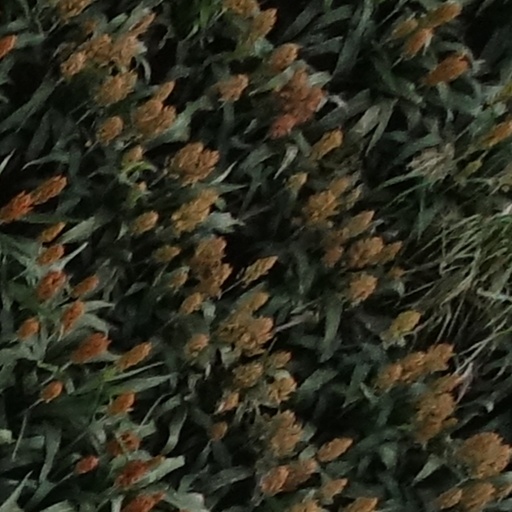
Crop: sorghum